Prince Frederick of the Netherlands

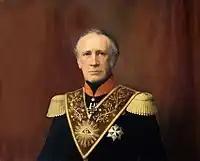

In 1816 Frederick was appointed Grand Master of the Grand Orient of the Netherlands a function he would hold until 1881.